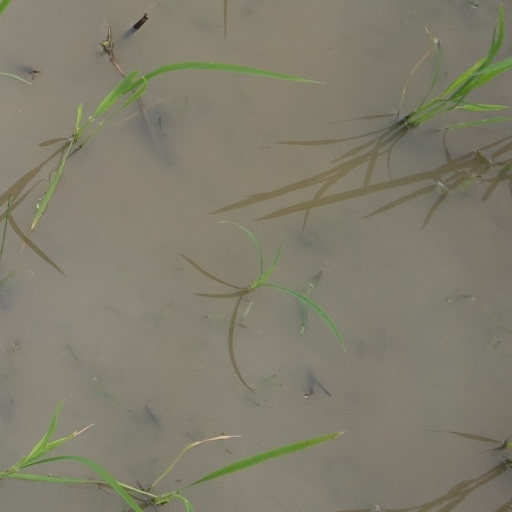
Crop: rice